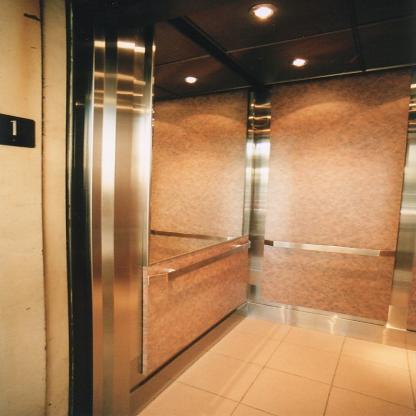
Scene: Indoor